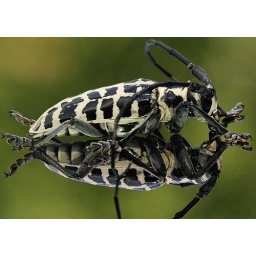
Mirror, mirror on the wall. The background is green because the glass was under a tree.